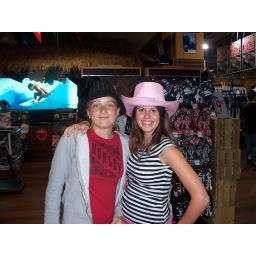
and some way cute hats we saw in a store